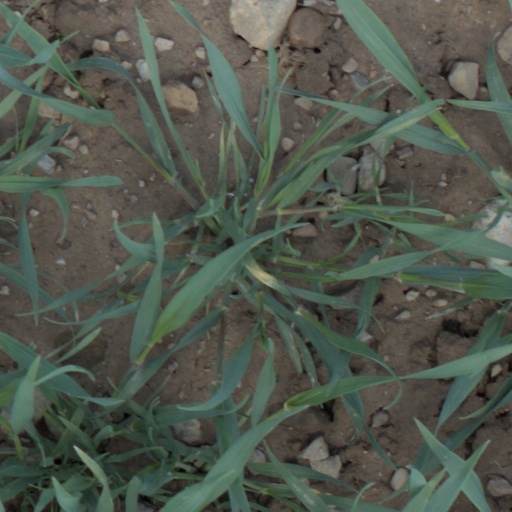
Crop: wheat